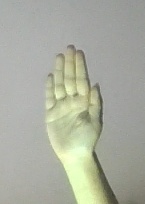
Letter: seen